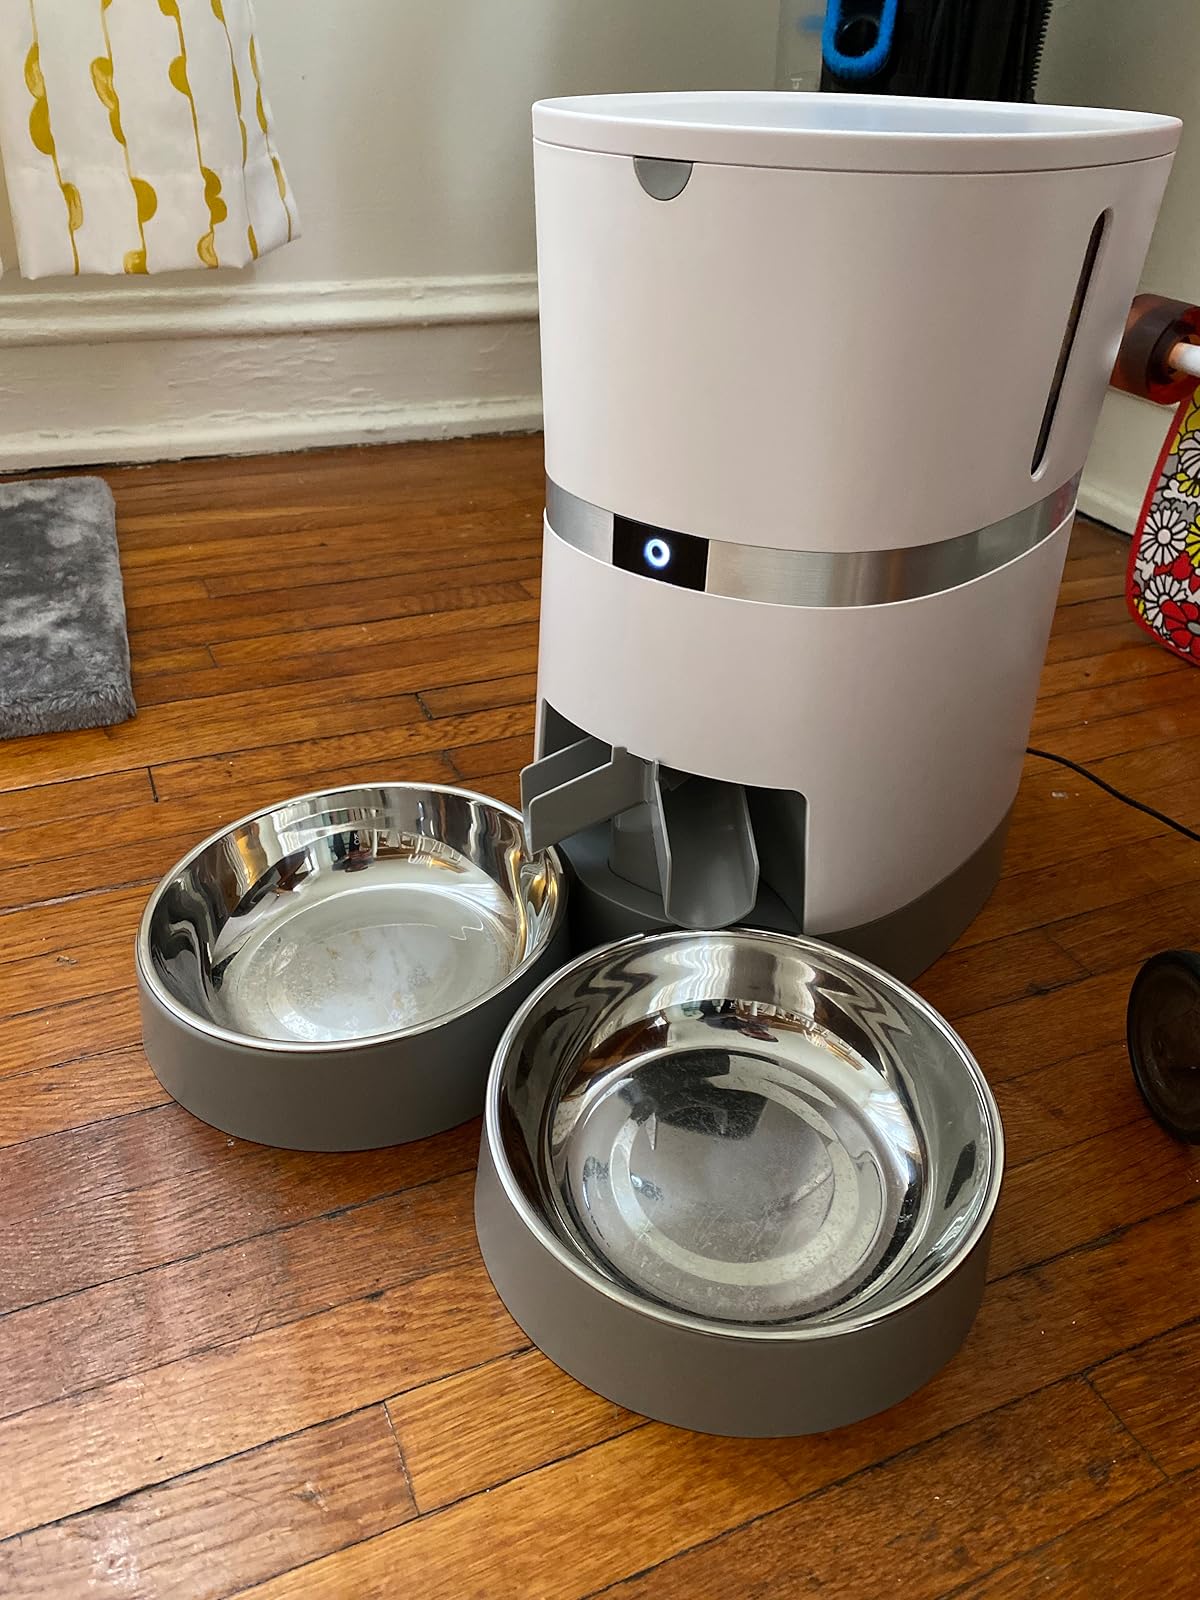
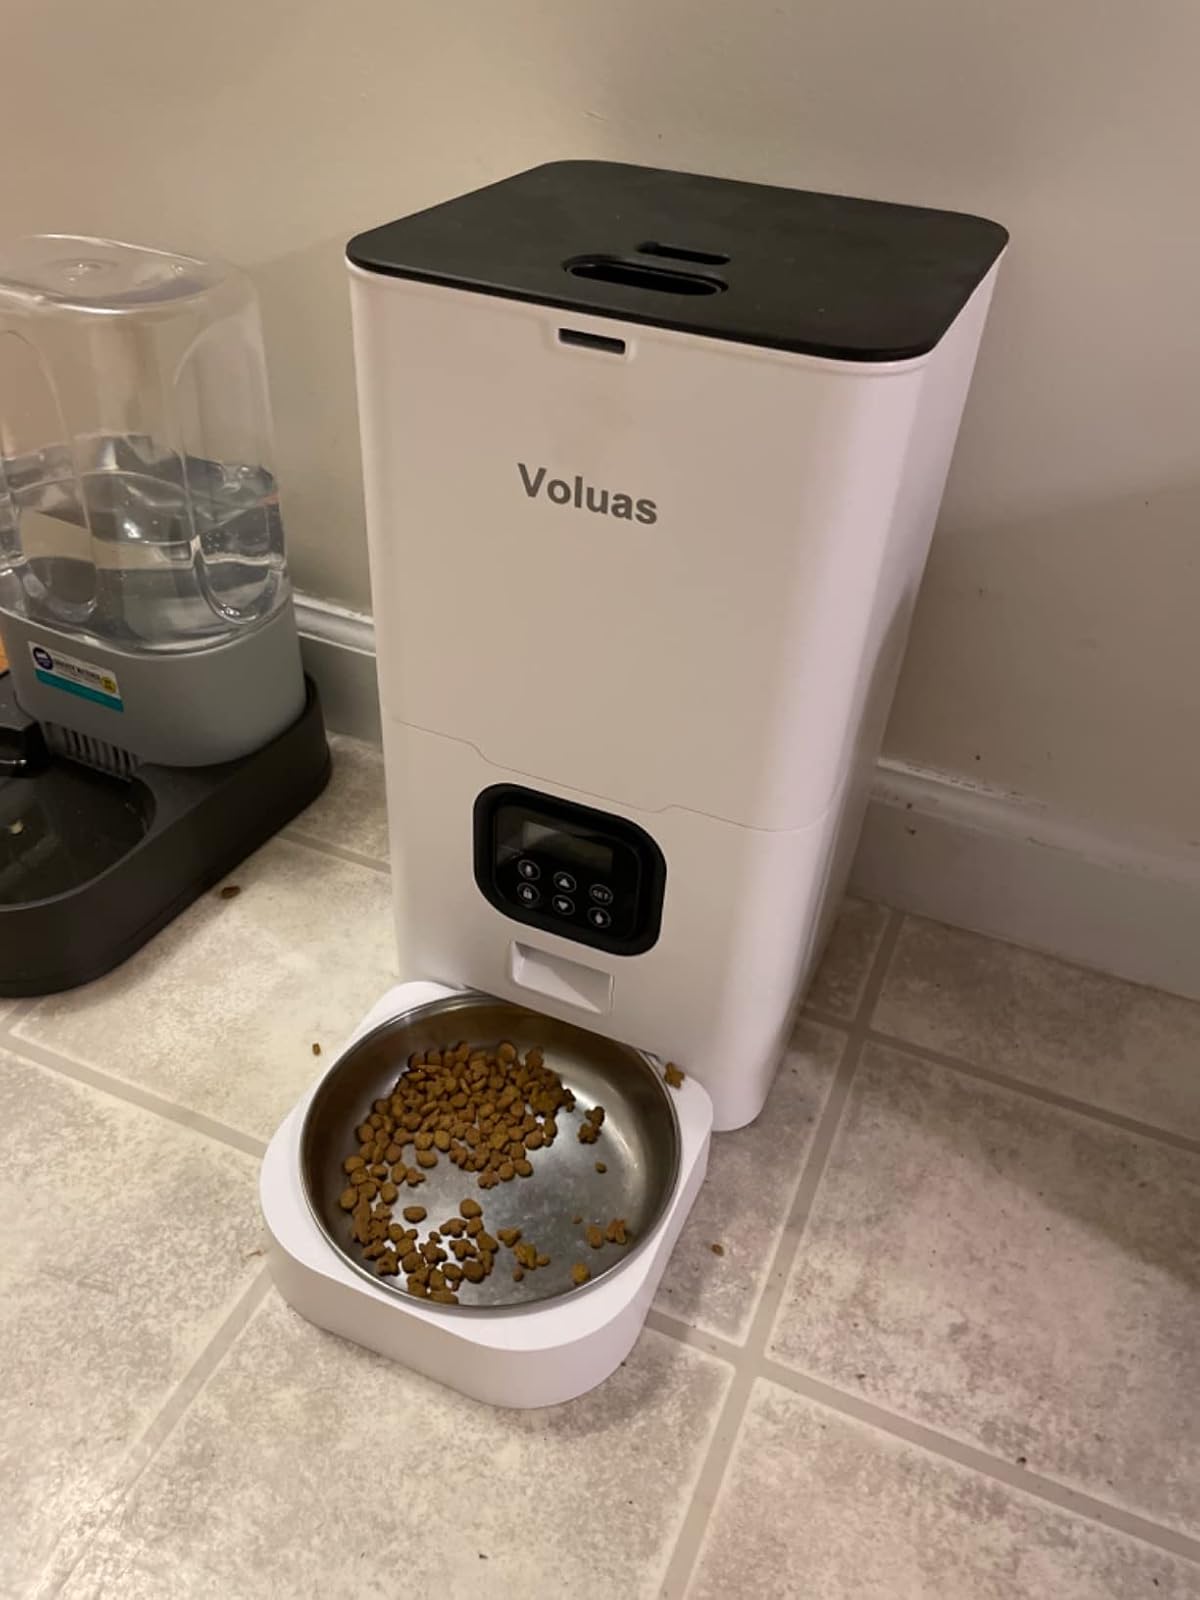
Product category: items_feeder
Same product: no